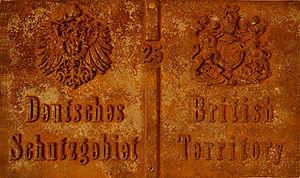
signe ancienne frontière: Protectorat allemand - le territoire britannique 한국어: 전 국경 로그인
Le Sud-Ouest africain allemand ou Afrique allemande du Sud-Ouest était le nom officiellement donné à l'actuelle Namibie, alors colonie allemande, entre 1884 et 1915.